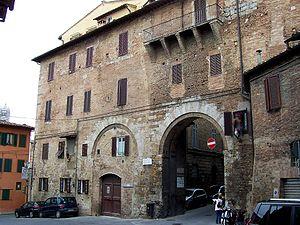
L'Arco delle Due Porte est l'une des anciennes portes des remparts de la ville de Sienne datant de l'enceinte du XIᵉ siècle.